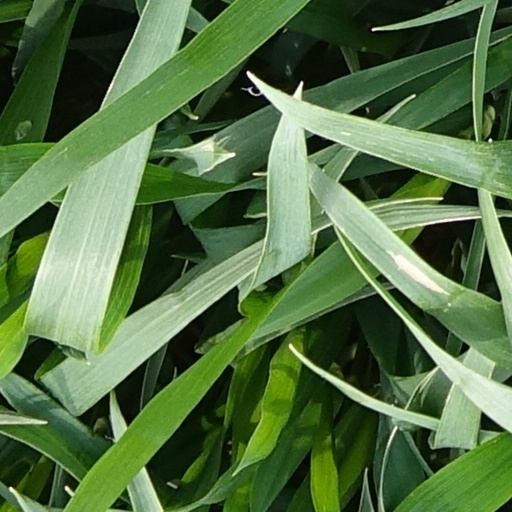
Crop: wheat